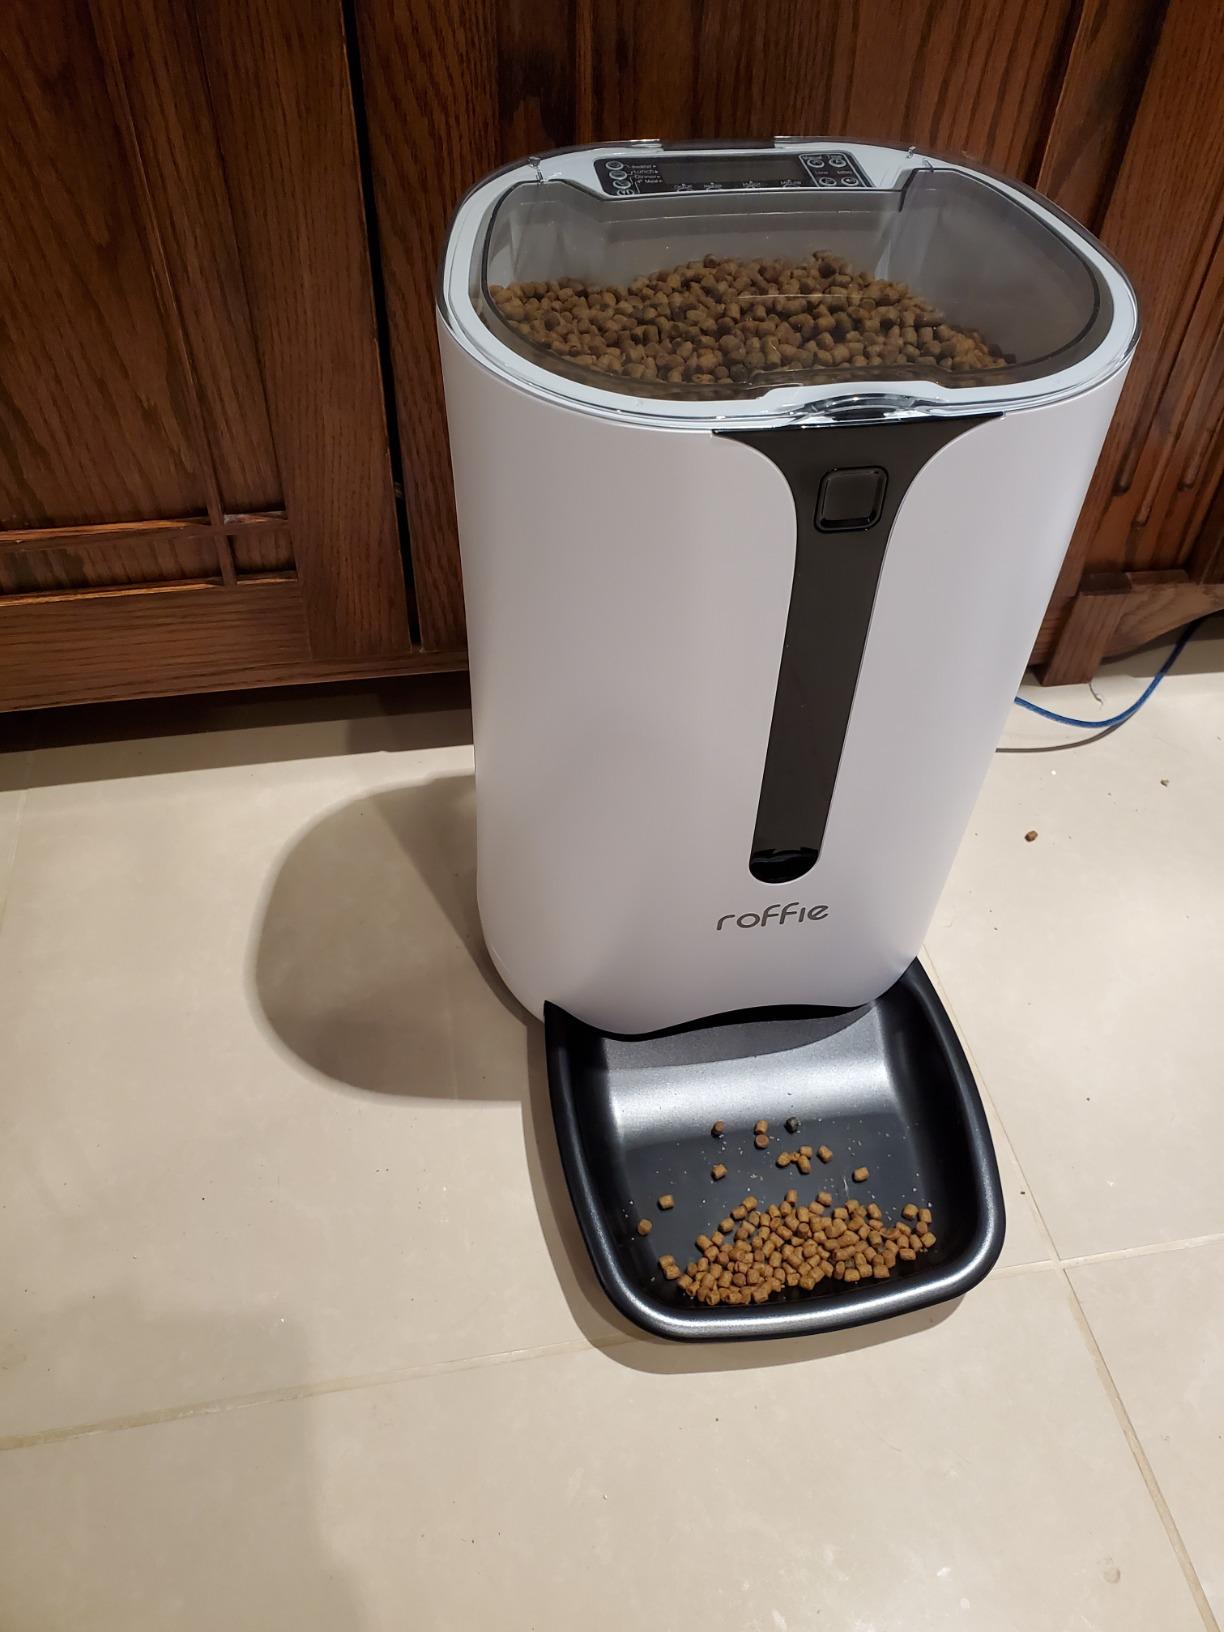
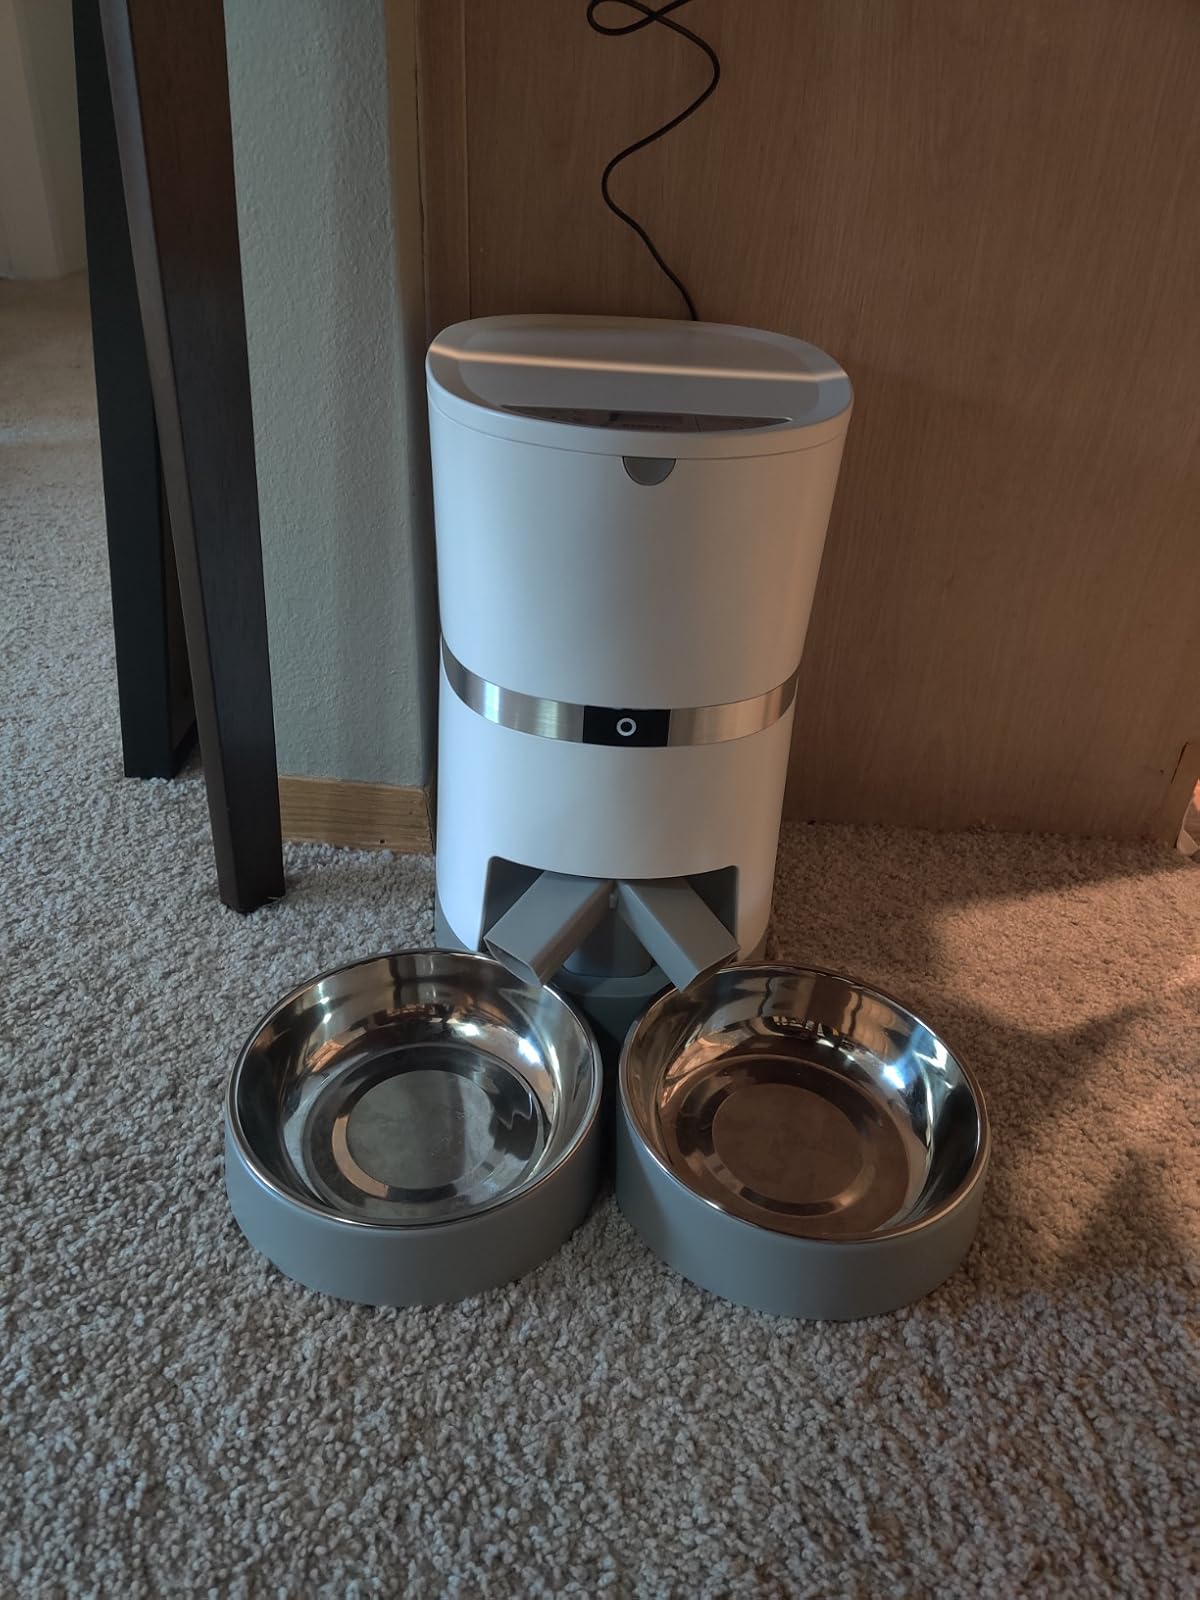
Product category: items_feeder
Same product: no